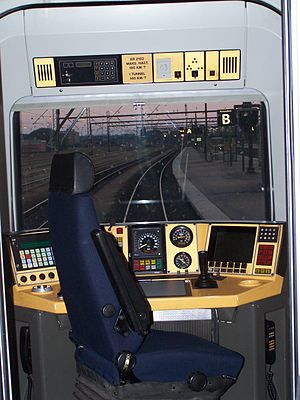
IR4 / Driftshistorie / Idriftsættelse
Førerrummet i IR4 er identisk med IC3's.
IR4, litreret ER-FR-FR-ER, er et elektrisk togsæt leveret til DSB af ABB Scandia i 1993-1997 i 44 eksemplarer. Togsættet er en videreudvikling af IC3, som det har mange designelementer tilfælles med, og ligesom IC3 er den maksimalt tilladte hastighed 180 km/t. Udvendigt adskiller IR4 sig fra IC3 bl.a. ved at have fire vogne og strømaftager på taget. Op til fem togsæt med en samlet toglængde på 382 meter kan sammenkobles med indbyrdes overgang. I daglig drift anvendes op til fire sammenkoblede togsæt på i alt 306 meter. Styresystemet muliggør kørsel med IC3 og IR4 i samme togstamme. I lighed med IC3 kan tog bestående af flere togsæt hurtigt samles og deles efter behov.